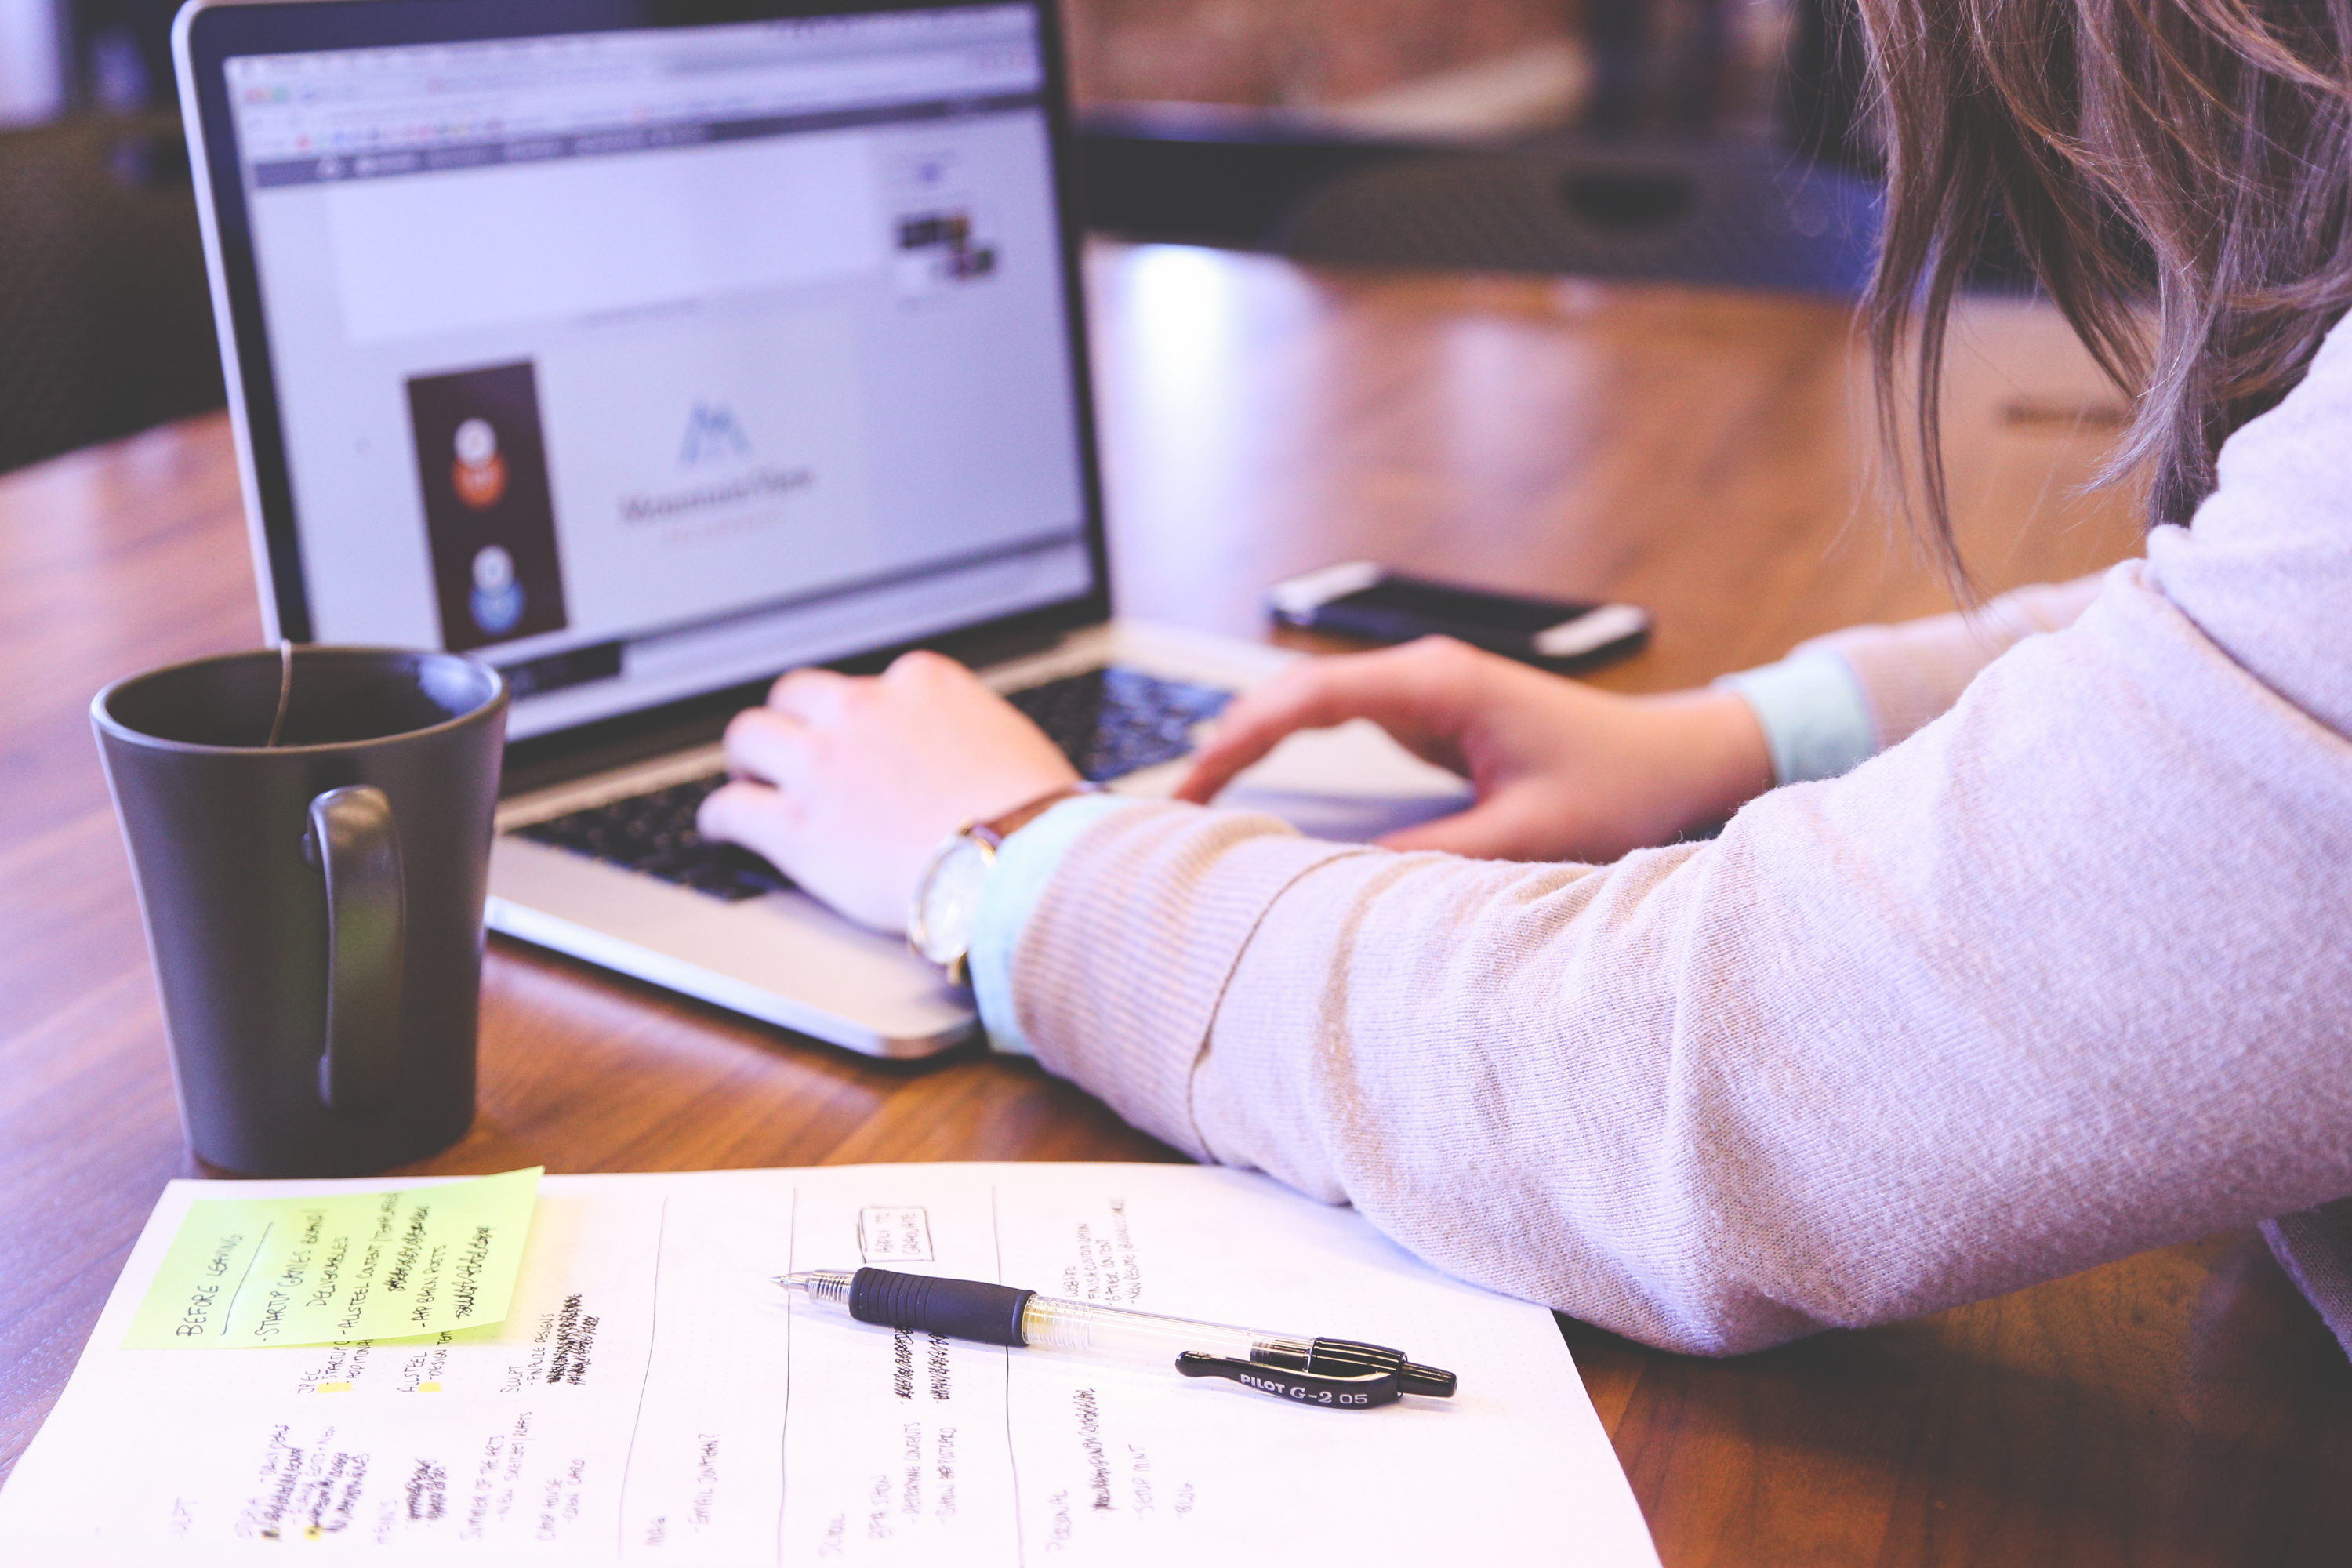
notebook, computer, writing, hand, working, person, woman, tea, pen, cup, mug, project, startup, design, concept, planning, learning, document, company, notes, entrepreneur, businesswoman, mac book